Auburn Tigers men's basketball

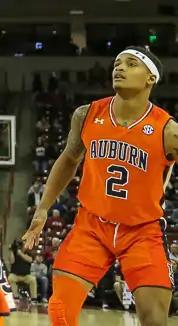
Bryce Brown

Auburn has produced 36 NBA draft picks, including 10 first round picks. The most players selected from Auburn in a single draft was 3 in the 1988 draft. Jabari Smith holds the record for the highest draft pick from Auburn, selected 3rd overall in the 2022 draft.